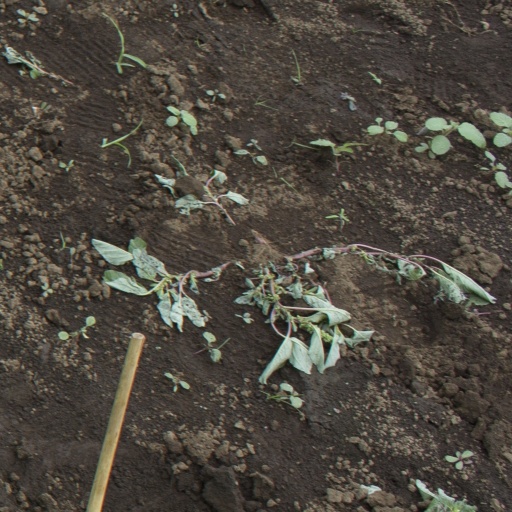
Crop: soybean